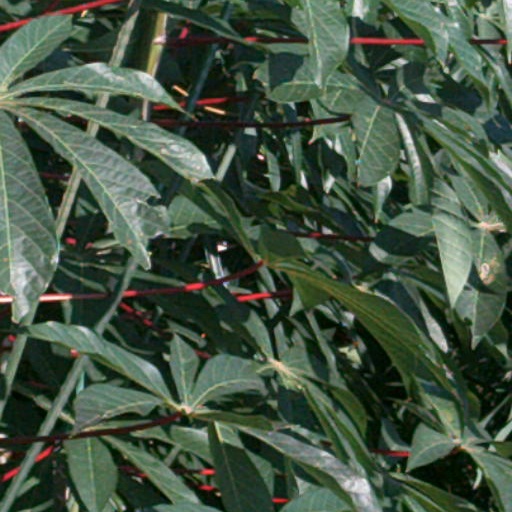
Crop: cassava